Red Auerbach

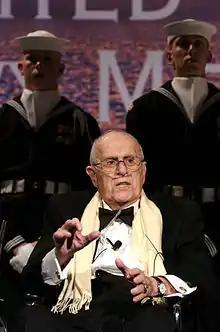
Auerbach was honored on October 25, 2006, three days before his death, for his service in the Navy during World War II.

Thirteen players who played for Auerbach have been inducted into the Basketball Hall of Fame—Macauley, Ramsey, Cousy, Sharman, Heinsohn, Clyde Lovellette, Arnie Risen, Andy Phillip, John R. Thompson (as a coach), Russell, K.C. Jones, Havlicek, and Sam Jones. Sharman, Heinsohn, and Russell would become three of only five people to be inducted into the Hall of Fame as both players and coaches.